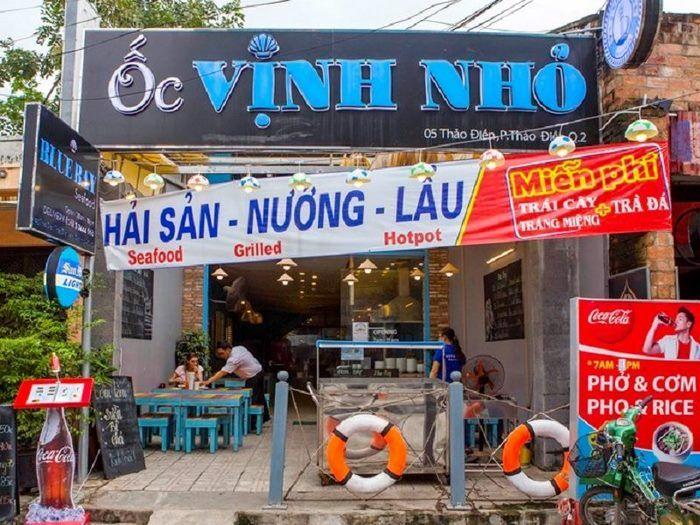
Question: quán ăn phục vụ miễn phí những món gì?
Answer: quán ăn phục vụ trái cây và trà đá miễn phí